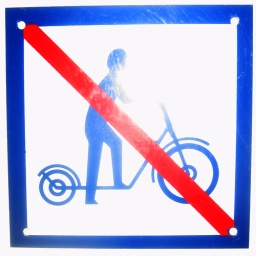
A sign on an elevator door at the hospital in Huddinge.